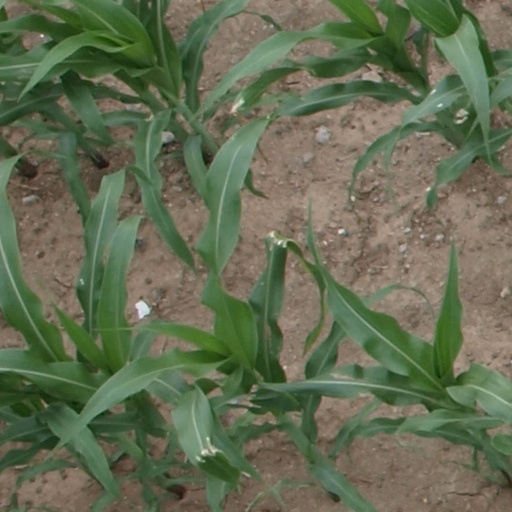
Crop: maize; corn